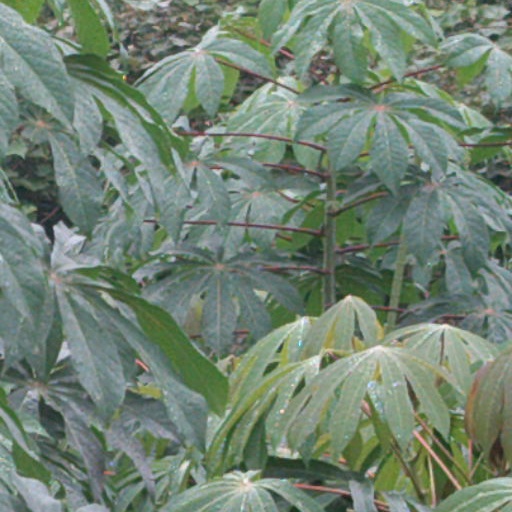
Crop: cassava